Gulf of İzmir

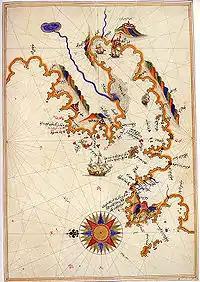
Map of the gulf by Piri Reis

It is known that the first settlements around the gulf were in the Neolithic Age. The most known settlement is Smyrna, which was established around present-day Bayraklı in 3300s BC. Timur, who came to İzmir after the Battle of Ankara, seized İzmir Port Castle and its surroundings in December 1402 and ordered the destruction of the castle. During the First World War, naval battles occurred between Sancakburnu Castle and Urla in March 1915 and around Uzunada in May 1916.